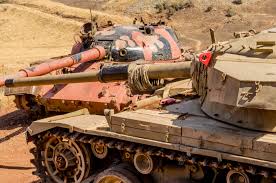
Label: T-62